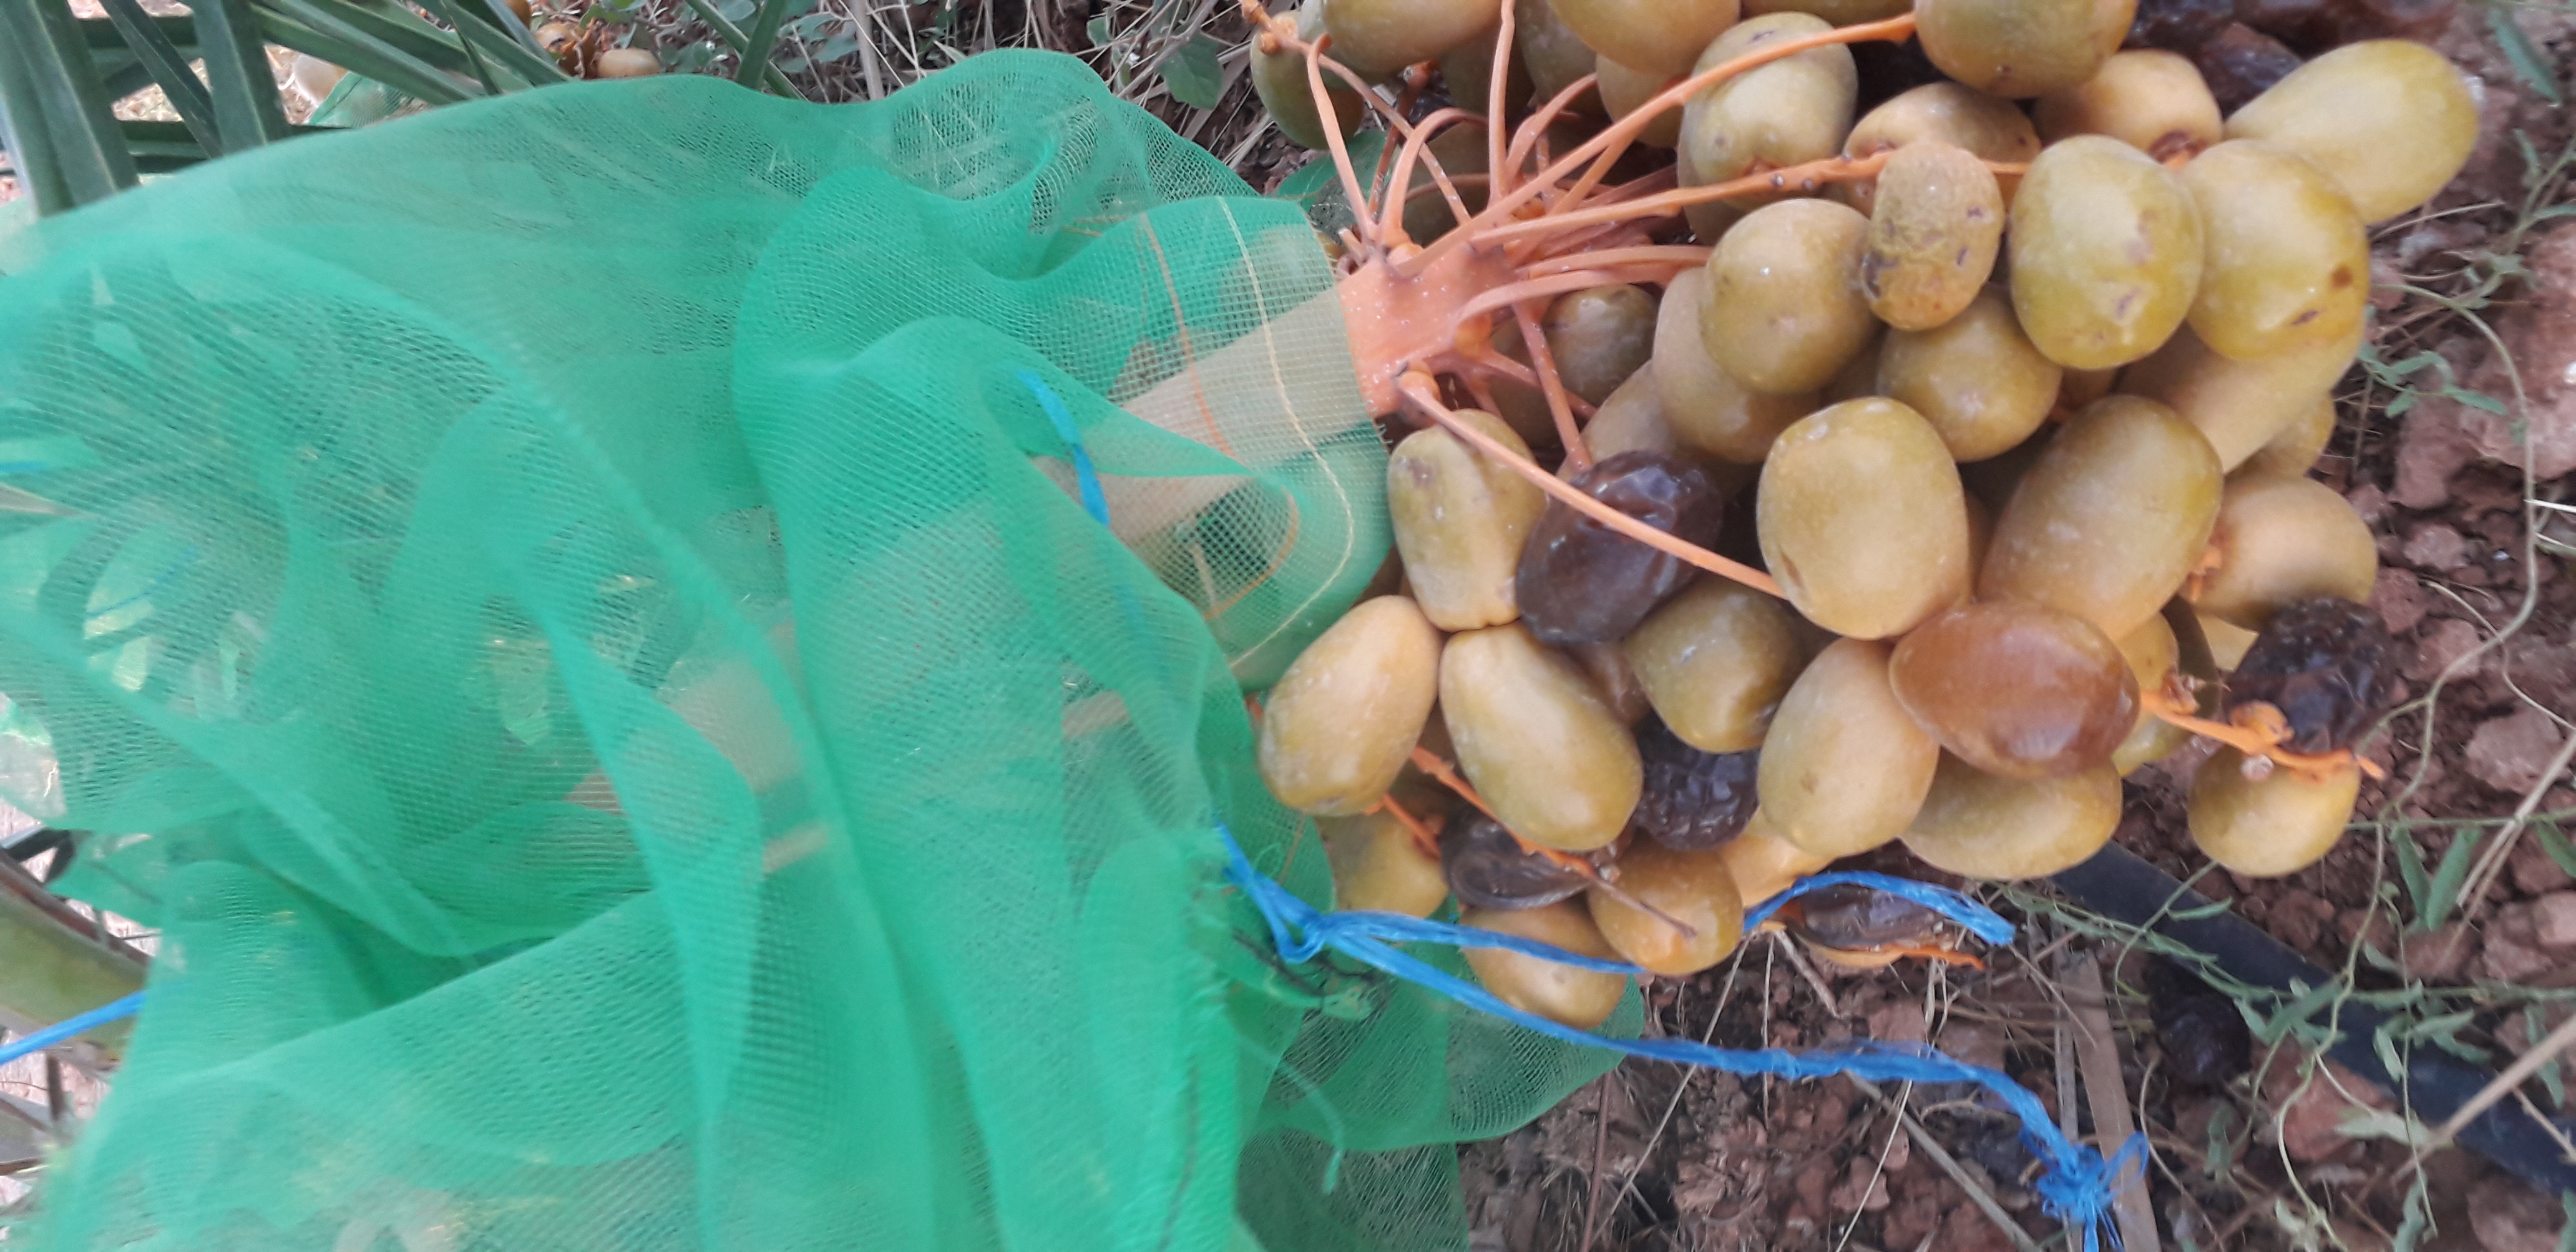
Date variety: Boufagous